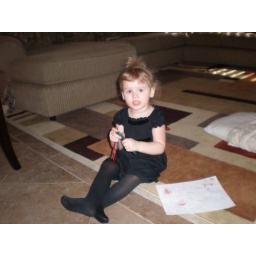
Annaliese in her black dress